Betty Blocks

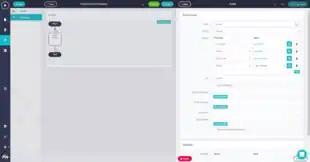
Flowchart interface for the Betty Blocks no-code development platform

Betty Blocks is a low-code development platform with a strong focus on enabling users in building custom web applications and enhance off-the-shelf solutions. A drag-and-drop visual interface is used to rapidly bridge feature gaps encountered in enterprise software platforms, such as ERP and CRM systems.